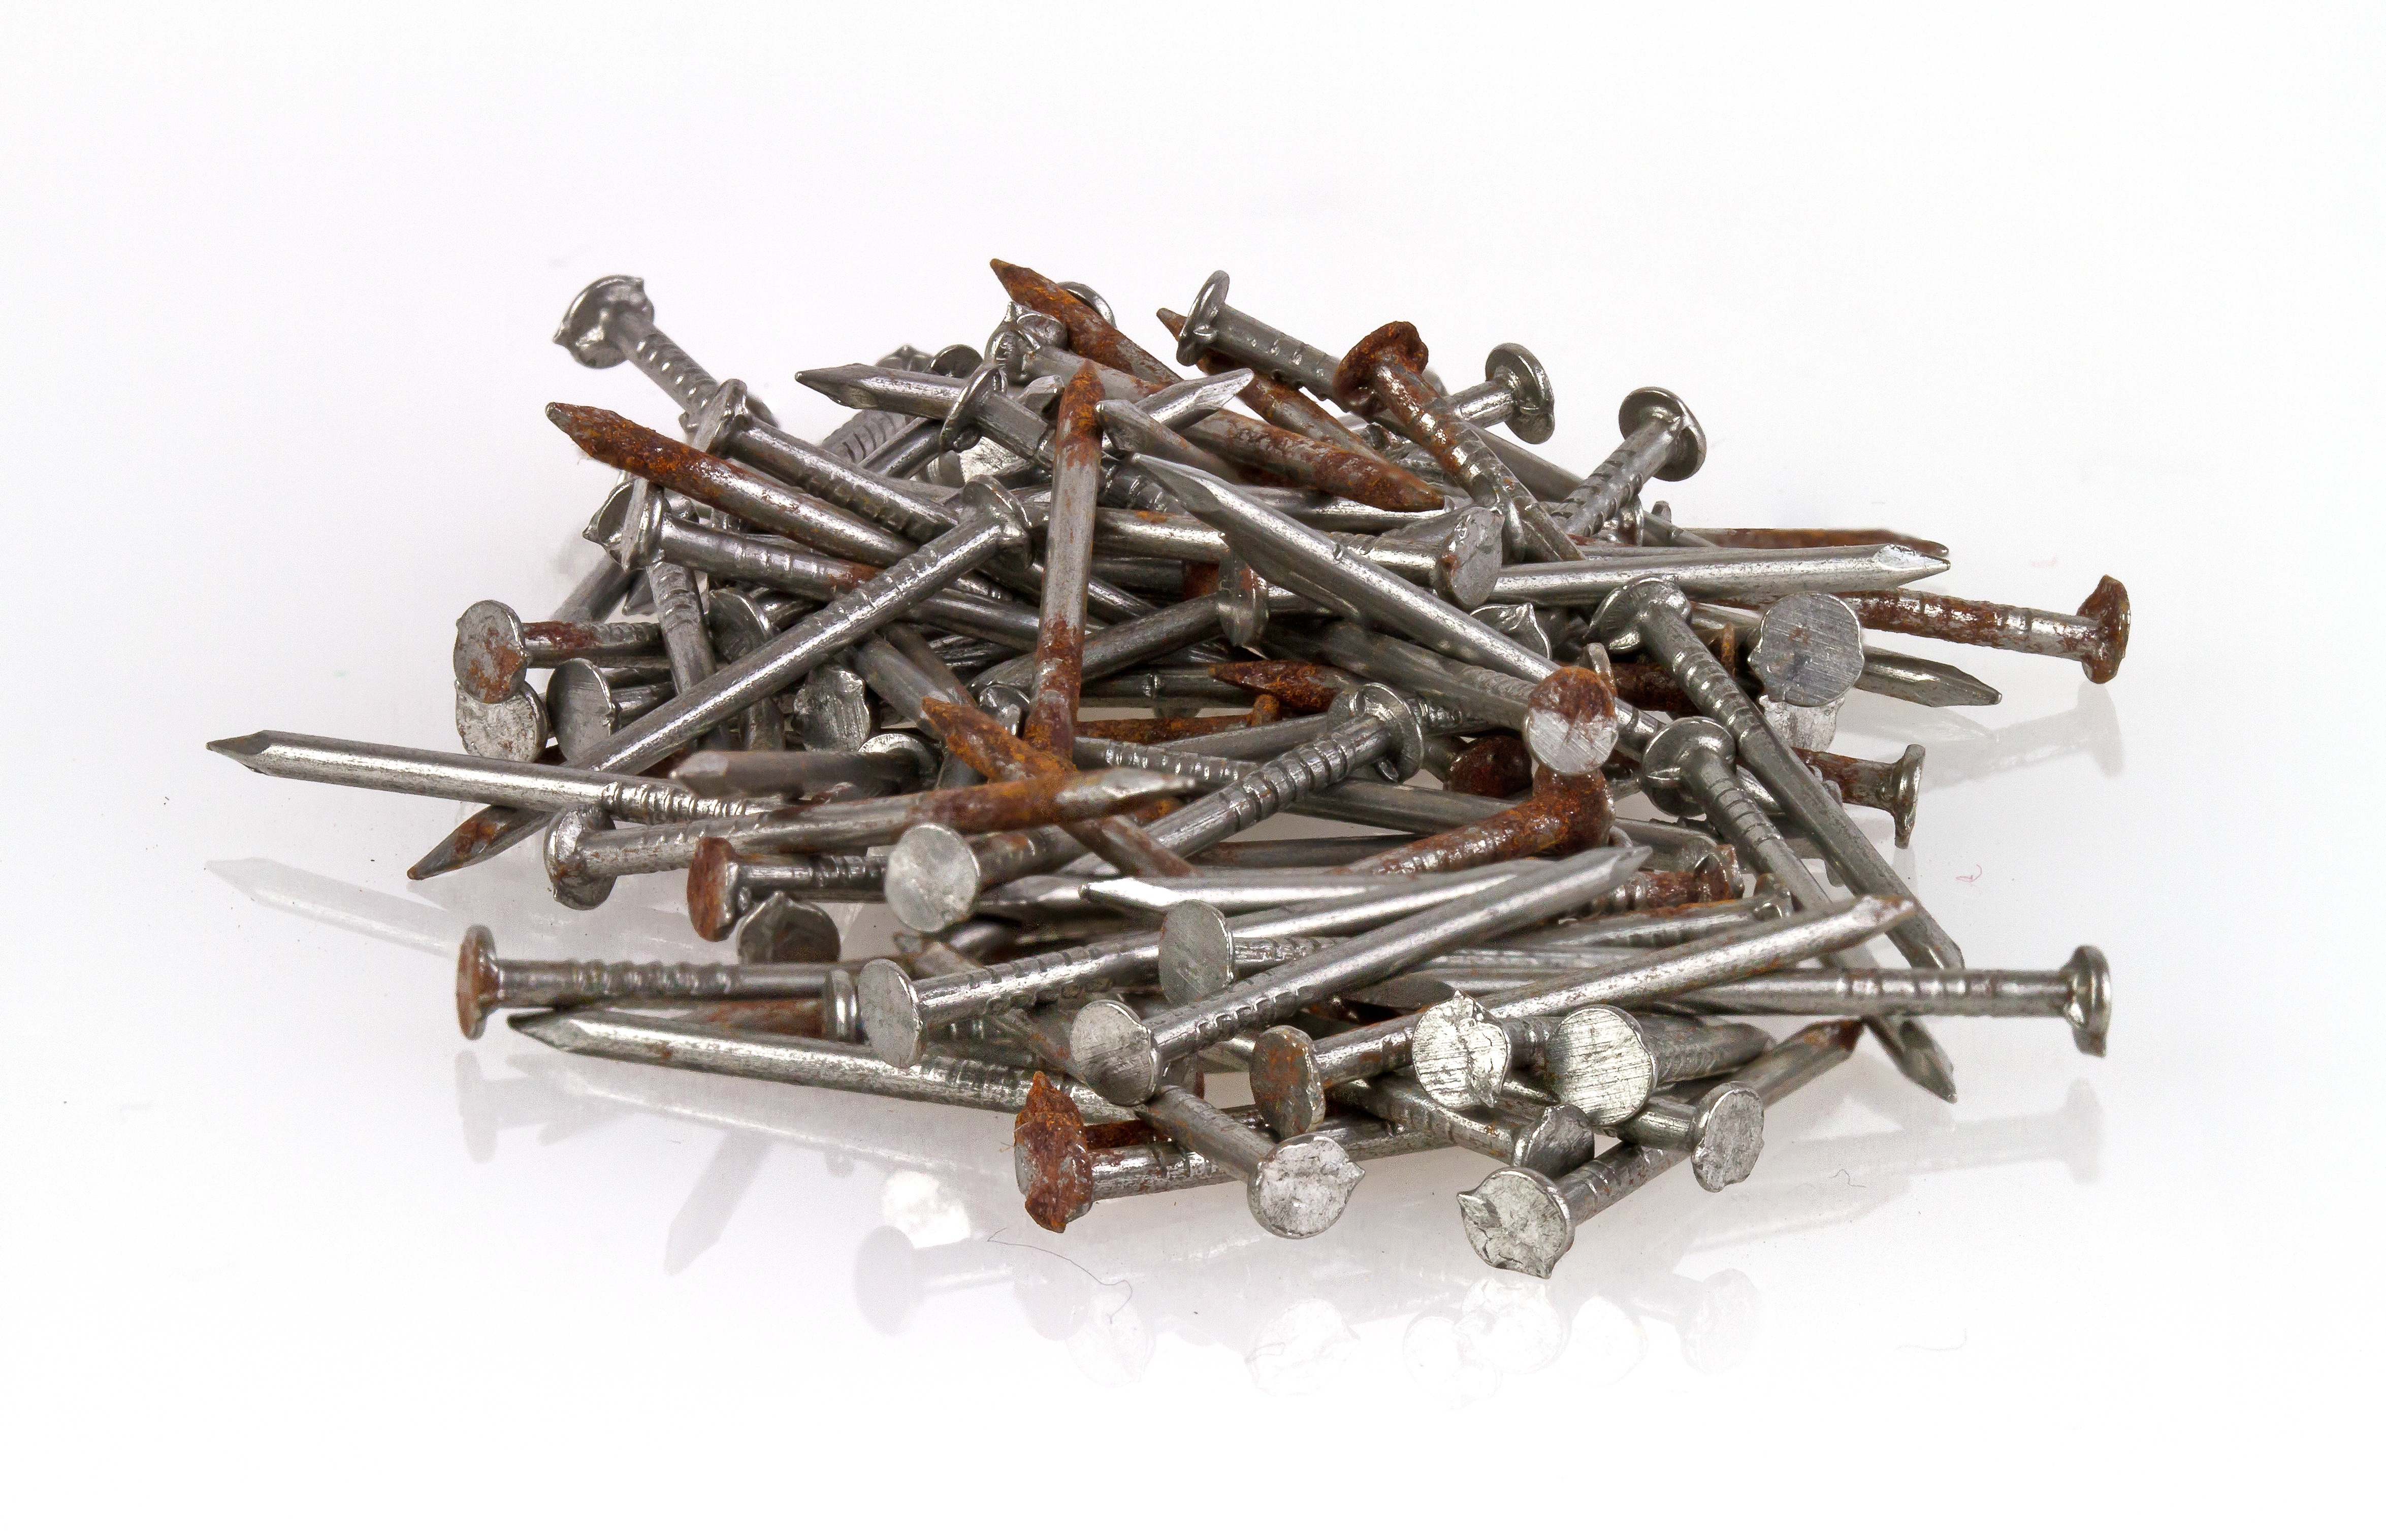
wire, metal, craft, close, brass, tabletop, rusty, iron, nails, stainless, fixing, gun accessory